Mike Lantry

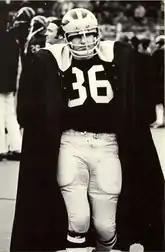
Lantry from 1973 "Michiganensian"

Mike Lantry (born c. 1948) is a former All-American football player. He was a left-footed place-kicker who played for Bo Schembechler at the University of Michigan from 1972 through 1974. He was selected as a first-team All-American in 1973 and set Michigan records for the longest field goal, most field goals, and most point after touchdown kicks. However, he also missed three key field goals in the last minutes of the 1973 and 1974 Michigan–Ohio State games. He also missed a field goal in the 1972 OSU game that would have tied the game.